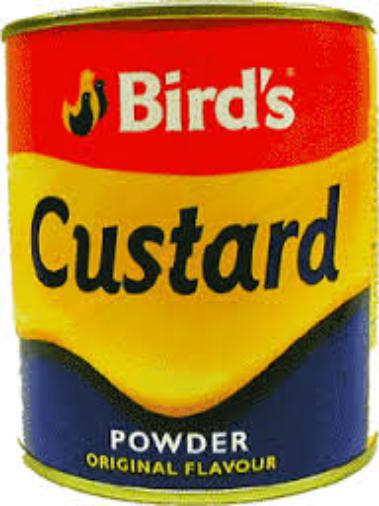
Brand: Bird's Custard
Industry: Food